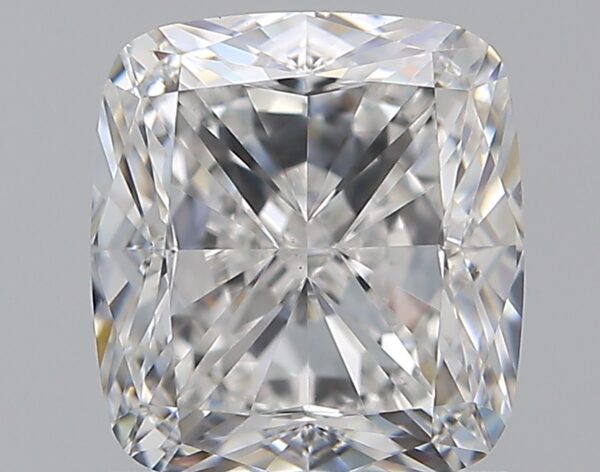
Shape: cushion
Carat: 1.7
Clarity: VS1
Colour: F
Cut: VG
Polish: EX
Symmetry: VG
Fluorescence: N
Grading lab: GIA
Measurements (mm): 6.78 x 6.2 x 4.31